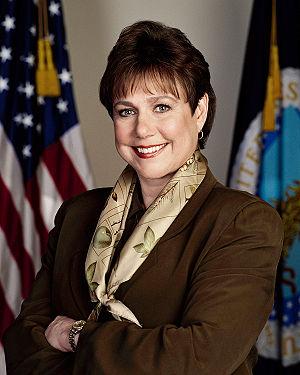
Ann Margaret Veneman, née le 29 juin 1949 à Wichita, est une femme politique américaine. Membre du Parti républicain, elle est secrétaire à l'Agriculture entre 2001 et 2005 dans l'administration du président George W. Bush puis directrice exécutive de l'UNICEF de 2005 à 2010.
La présidence de George W. Bush débute le 20 janvier 2001 et s'achève le 20 janvier 2009.
Le secrétaire à l'Agriculture des États-Unis est le dirigeant du département de l'Agriculture des États-Unis, équivalent de ministre de l'Agriculture dans d'autres États. Il est membre du cabinet et est 9ᵉ sur la ligne de succession présidentielle.